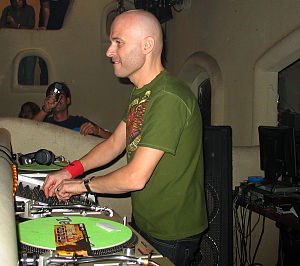
Marco V
Marco V er en hollandsk trance DJ og producer. Han arbejder fast sammen med houseproduceren Benjamin Bates. Marco V var i 2009 placeret som nummer 50 på DJ Magazines liste over verdens bedste DJ's.